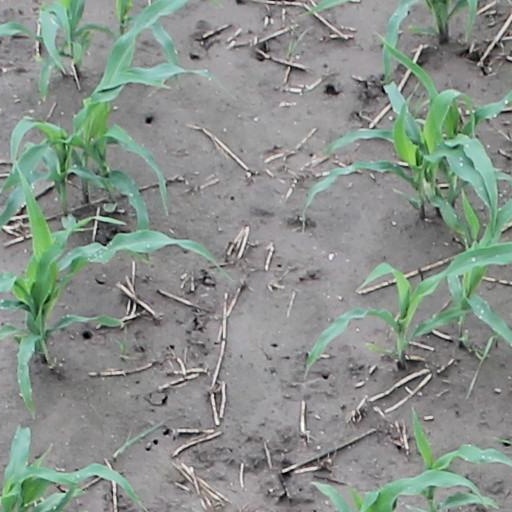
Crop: maize; corn